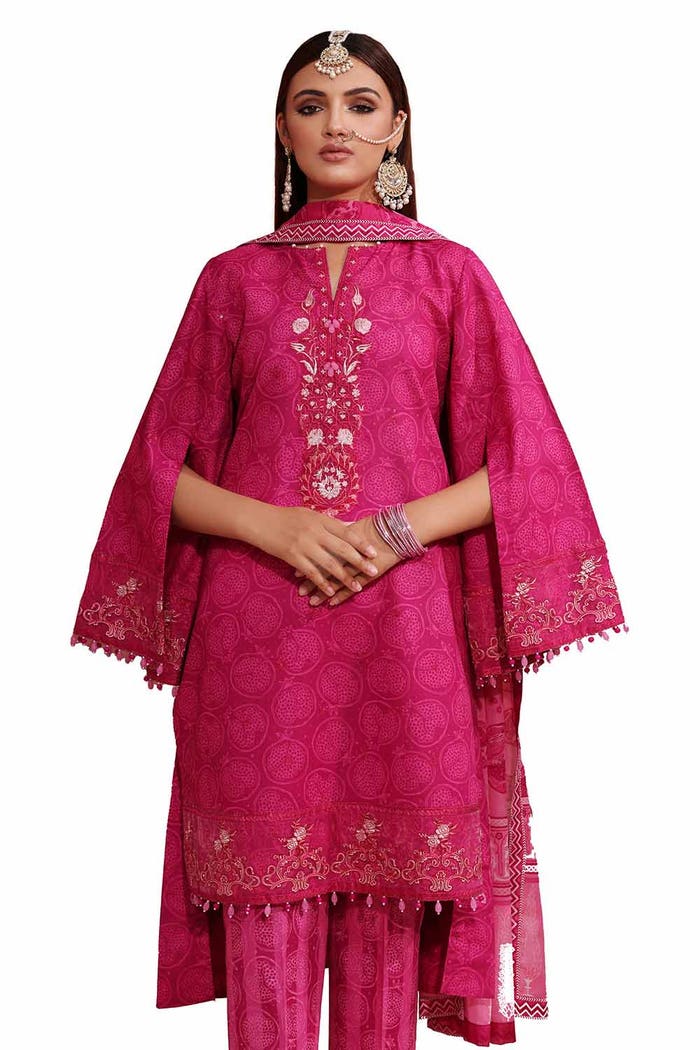
pink embroidered cotton suit